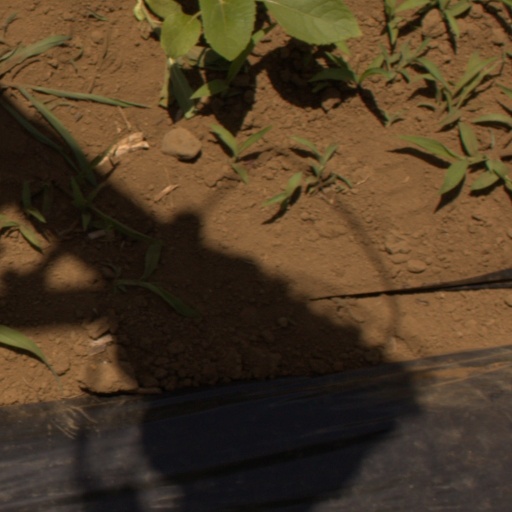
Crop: Jerusalem artichoke